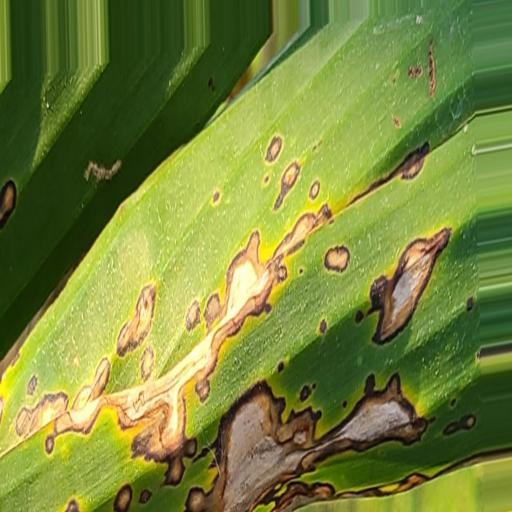
Label: black_sigatoka